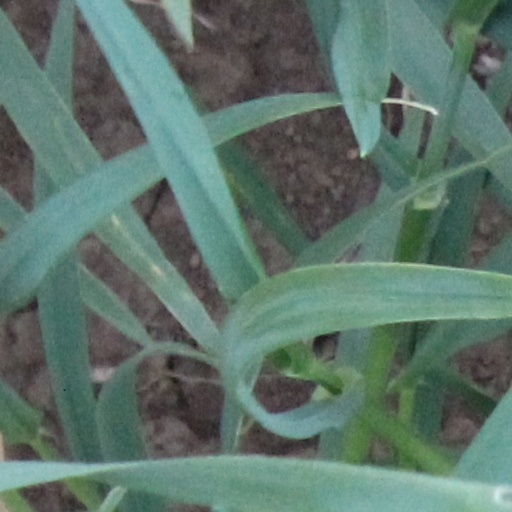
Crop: wheat